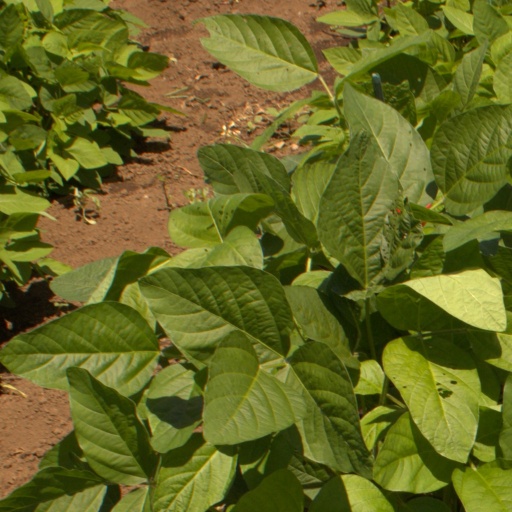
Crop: soybean